Simon Sudbury

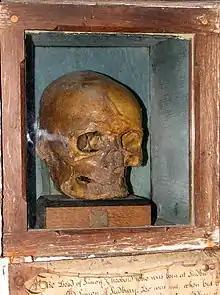
Simon Sudbury's preserved head at St Gregory's Church, Sudbury

Sudbury, who was saying Mass in St John's Chapel, was dragged to Tower Hill together with Sir Robert Hales, the Lord High Treasurer. According to an account written by John Stow two centuries later, Sudbury was beheaded by eight frenzied sword blows to his neck, one of which also took off the fingers from one hand. His body lay in the open all day, but his severed head had his clerical hood nailed onto it and was fixed to a pole, then placed on London Bridge. His body was afterwards taken to Canterbury Cathedral, though his head was taken down after six days by William Walworth, the Lord Mayor of London, and was taken to Sudbury, where it is still kept at St Gregory's Church, which Sudbury had partly rebuilt. With his brother, John of Chertsey, he also founded a college in Sudbury; he also did some building at Canterbury. His father was Nigel Theobald, sometimes called Simon Theobald or Tybald, who is also buried at St Gregory's, with his wife Sara.